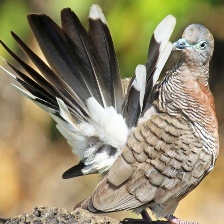
Species: ZEBRA DOVE
Scientific name: GEOPELIA STRIATA